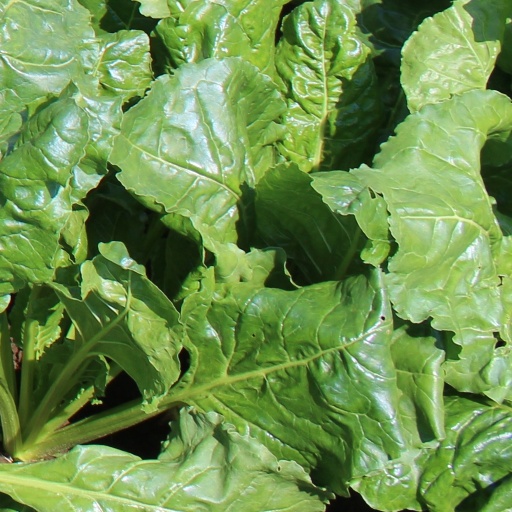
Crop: sugar beet